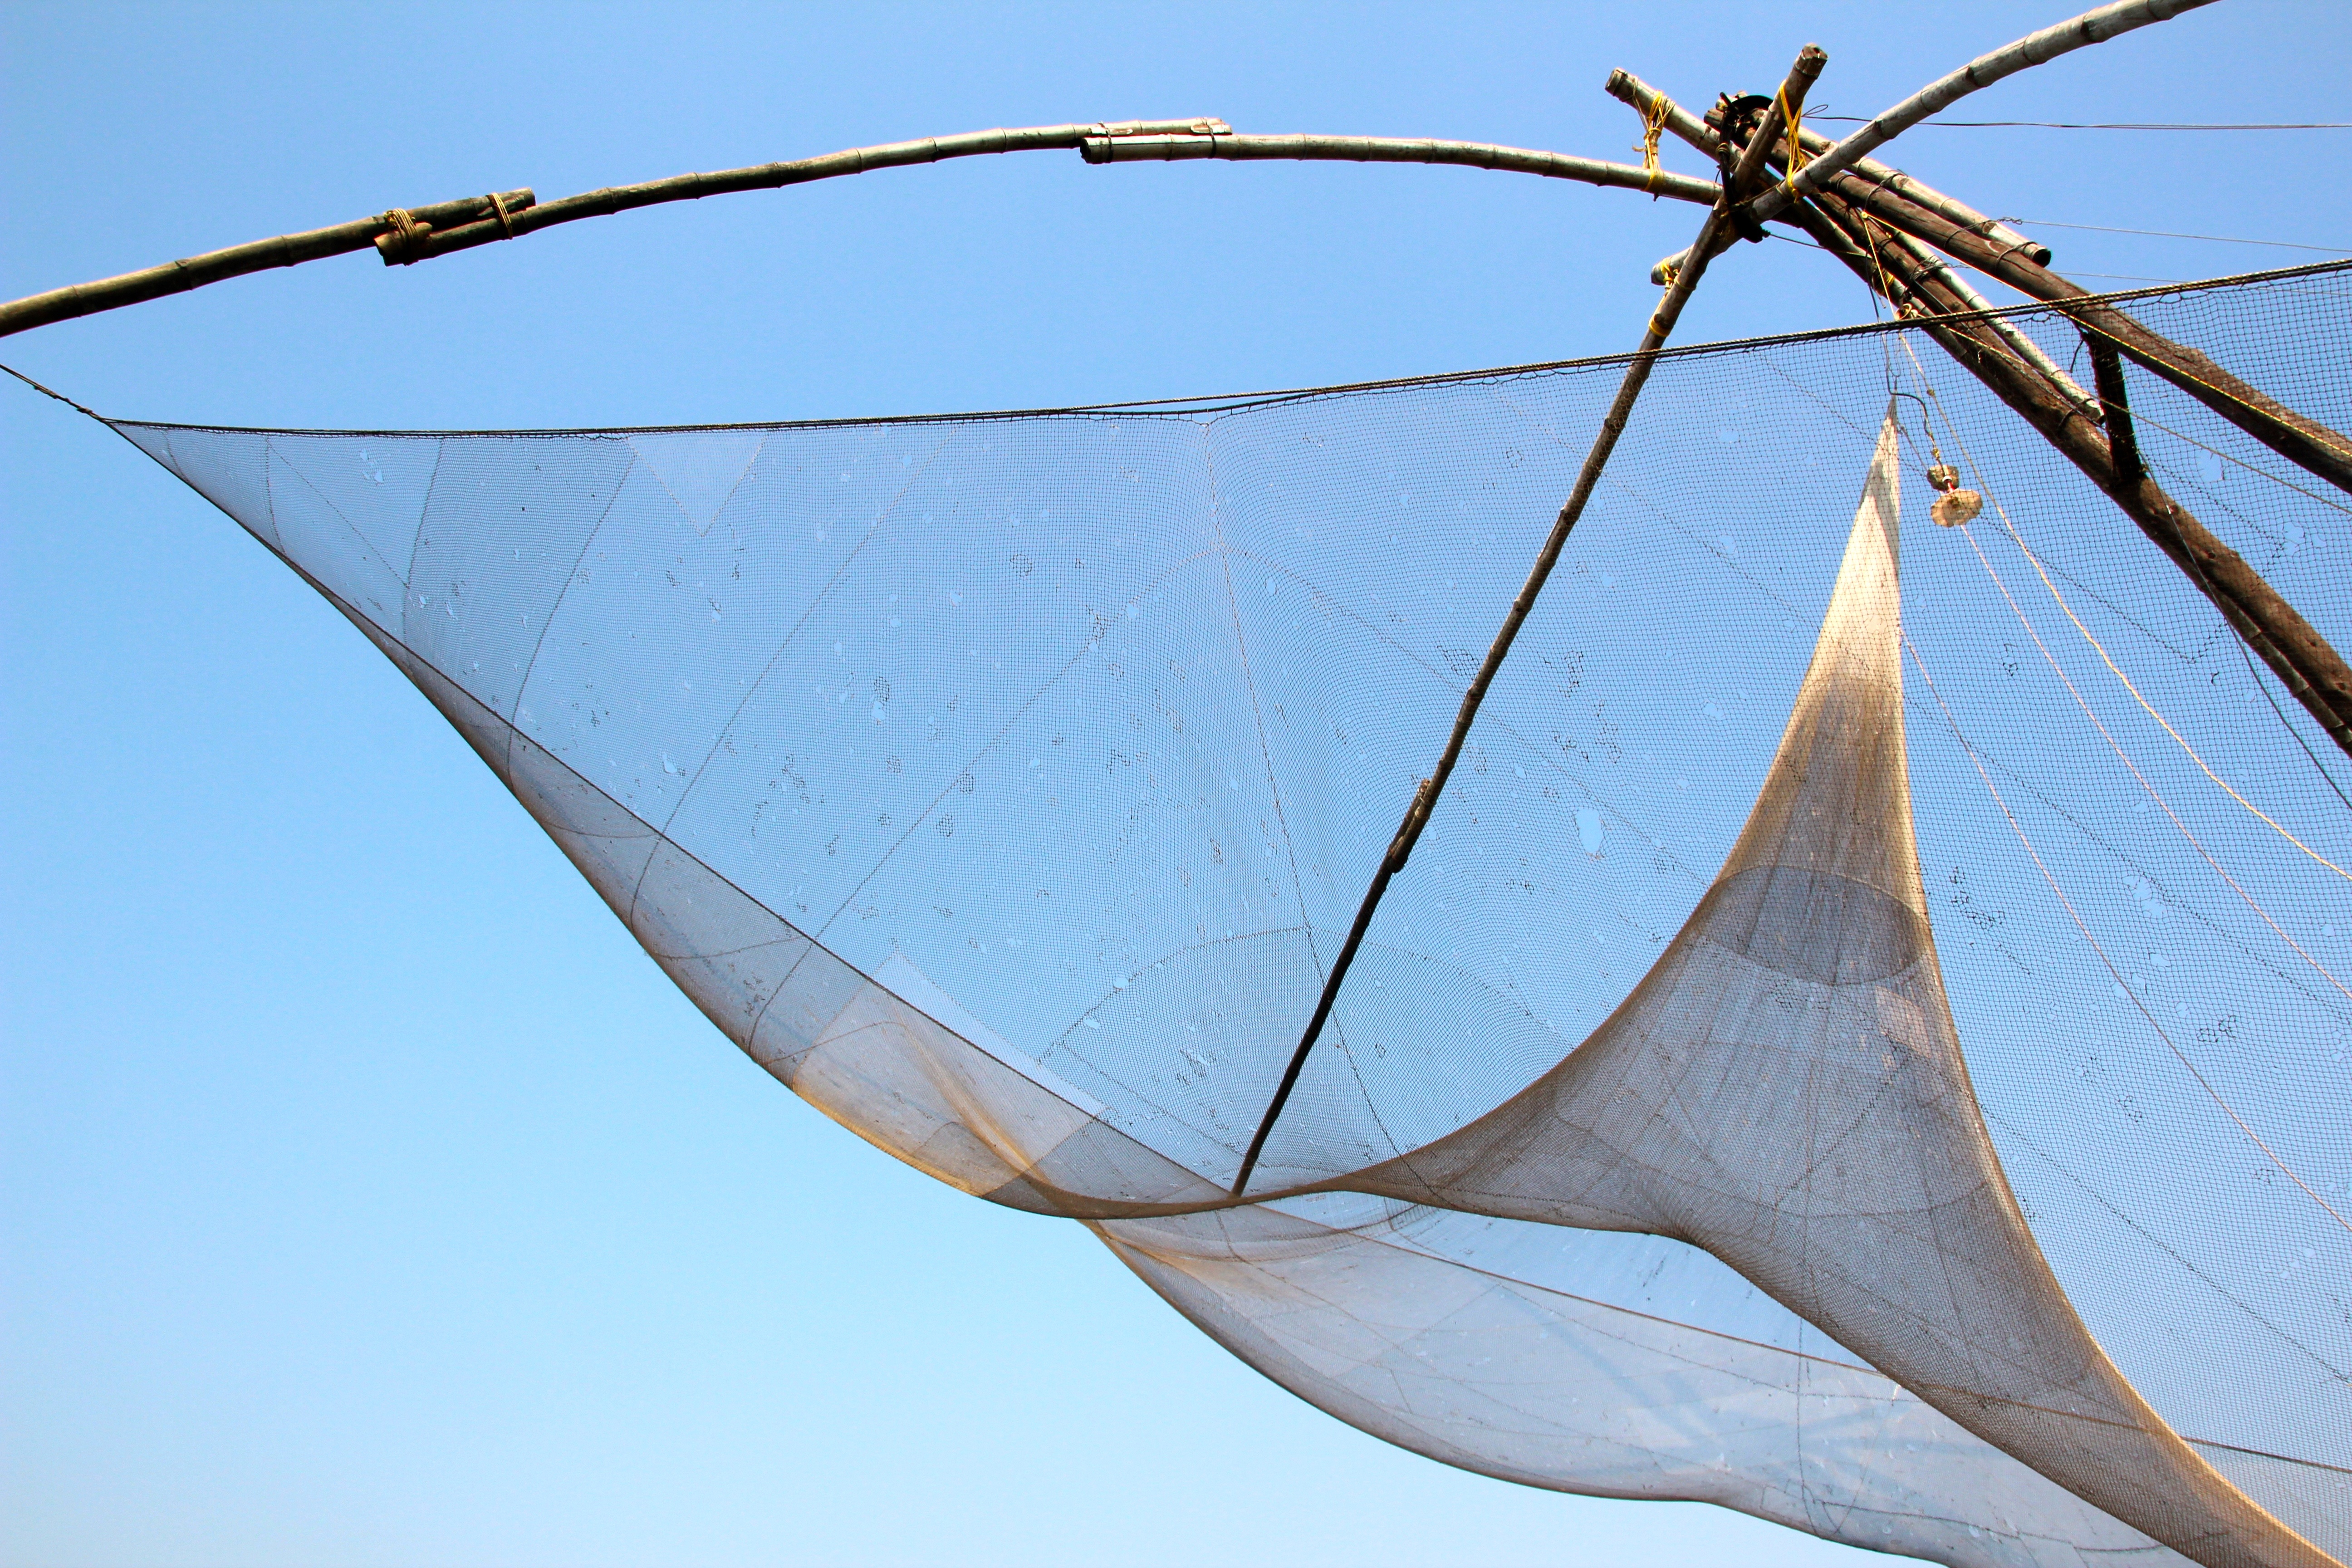
ocean, wing, wind, line, vehicle, fishing, mast, blue, port, fish, sailboat, toy, hammock, sail, network, sailing ship, fischer, fishing net, longship, dry nets, windsports